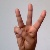
The image shows a hand gesture representing the letter 'W' in Indian Sign Language.